Italy national athletics team

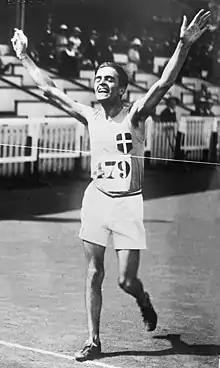
Ugo Frigerio, four medals (three gold), at the Olympic Games.

The Italy national athletics team represents Italy at the international athletics competitions such as Olympic Games or World Athletics championships.